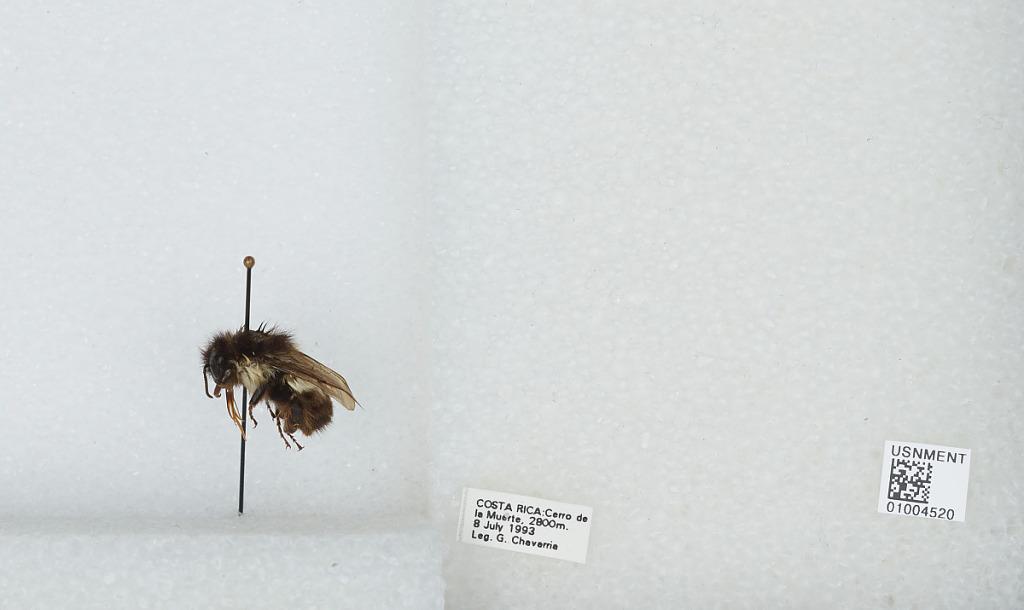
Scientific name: Bombus (Pyrobombus) ephippiatus (Say)
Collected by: G. Chavarria
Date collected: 1993-7-8
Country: Costa Rica
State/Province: San Jose
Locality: Cerro de la Muerte
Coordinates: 9.5583, -83.7239